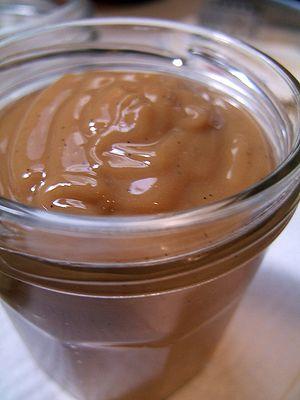
La confiture de lait est une spécialité culinaire sucrée. Il s’agit d'un mélange de lait et de sucre, porté à ébullition, puis cuit à feu très doux jusqu’à épaississement et obtention d’une couleur caramel.